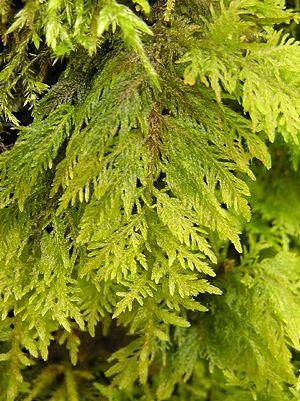
Thuidium tamariscinum est une espèce de mousse terrestre assez courante des forêts tempérées. C'est une petite mousse élégante, ramifiée, dont la forme fait penser, comme le laisse entendre son nom scientifique, au feuillage des Thuja ou des Tamaris.